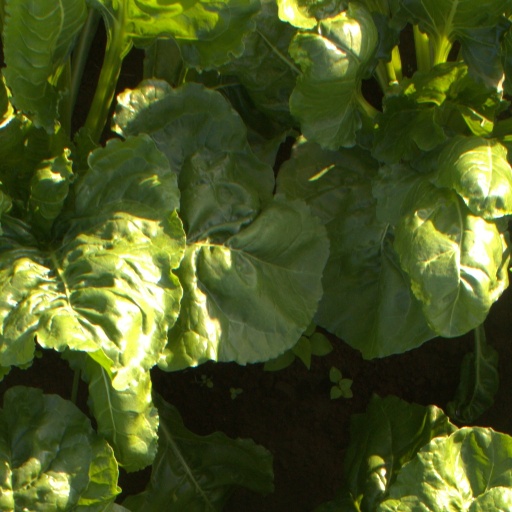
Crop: sugar beet